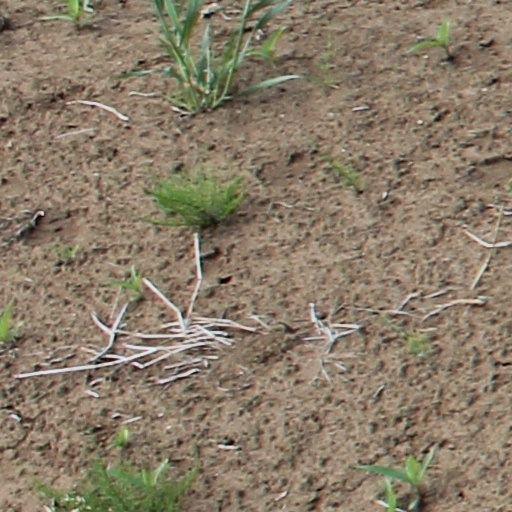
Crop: wheat